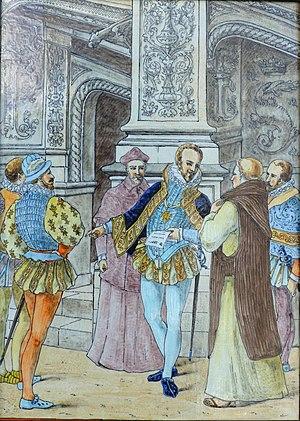
Plaque dessinée par A.W. Just en 1893 (35 x 25 cm)
Withold Arthur Just, alias A.W. Just, est un peintre-céramiste de la fin du XIXᵉ siècle à Blois. Pendant une vingtaine d'années il fut l'un des principaux peintres-décorateurs dans l'atelier de Josaphat Tortat avant d'en prendre la succession en 1891.